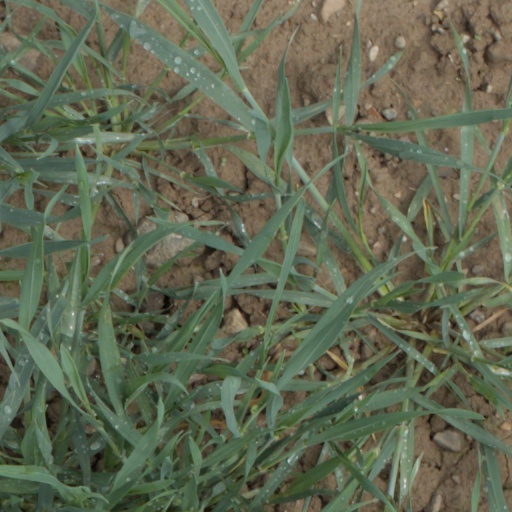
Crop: wheat